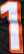
Number: 1